Alfred H. Bennett

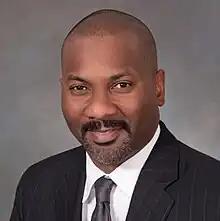

Alfred Homer Bennett (born April 1965) is a United States district judge of the United States District Court for the Southern District of Texas.